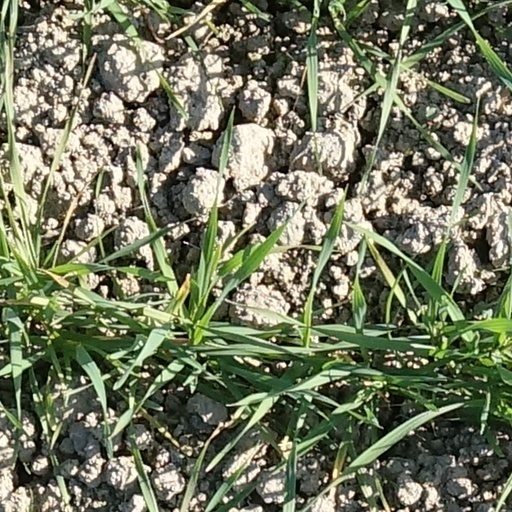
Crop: wheat